Robert Greenwald

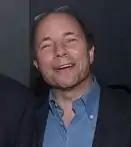

Robert Greenwald (born August 28, 1945) is an American filmmaker, and the founder of Brave New Films, a nonprofit film and advocacy organization whose work is distributed for free in concert with nonprofit partners and movements in order to educate and mobilize for progressive causes. With Brave New Films, Greenwald has made investigative documentaries such as "" (2004), "" (2004), "" (2005), "" (2006), "Rethink Afghanistan" (2009), "Koch Brothers Exposed" (2012), and "" (2013), "Suppressed 2020: The Fight to Vote" (2020), "Suppressed and Sabotaged: The Fight to Vote" (2022), "Suppressed and Sabotaged: The Fight to Vote" (2024), "Beyond Bars" (2023), as well as many short investigative films and internet videos.